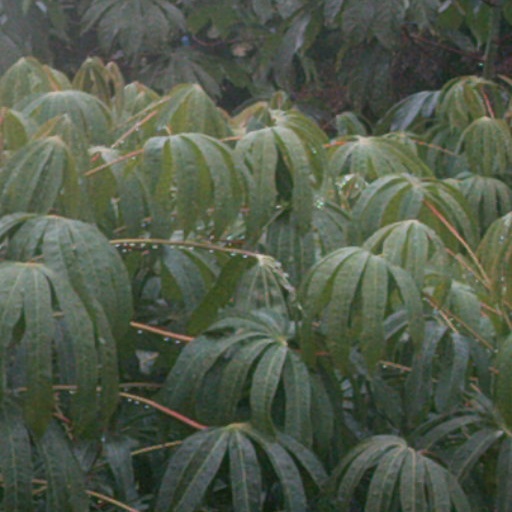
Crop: cassava